APOPO

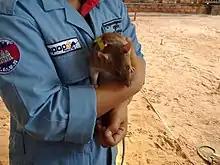
One of APOPO's "HeroRATs" in Cambodia

APOPO is a registered Belgian non-governmental organisation and US non-profit which trains southern giant pouched rats and technical survey dogs to detect landmines and tuberculosis. They call their trained animals 'HeroRATs' and 'HeroDOGs'.